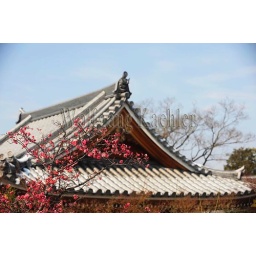
Japan, kyoto, chishakuin temple, plum tree with flowers in foreground